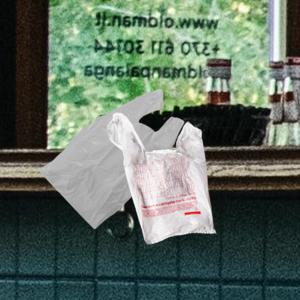
Label: plasticbags